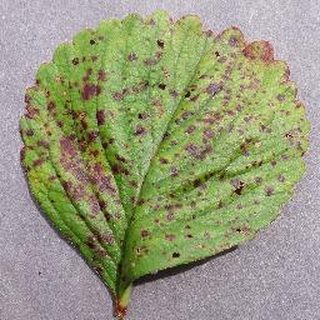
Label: strawberry_leaf_scorch